London Metropolitan University

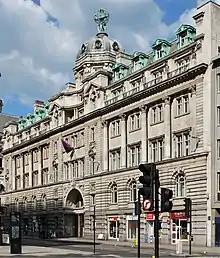
Electra House, 84 Moorgate, built by John Belcher in 1902, topped by a sculpture of young Atlases supporting a zodiacal globe by F.W. Pomeroy.

In December 1940, the college's building was destroyed by a German air raid. City of London College subsequently moved into premises at 84 Moorgate in 1944. In 1948, the City of London College celebrated its centenary with a service of thanksgiving addressed by the Archbishop of Canterbury at St Paul's Cathedral. In 1970 the college merged with Sir John Cass College to form the City of London Polytechnic. In 1977, it also became the home of the Fawcett Society library, afterwards the Women's Library.